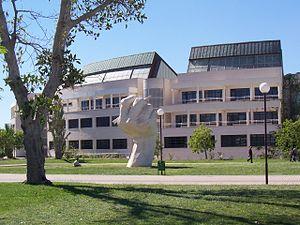
L'université d'Alicante a pris en octobre 1979 la structure officielle de Centre d'études universitaires, alors qu'elle avait commencé à fonctionner dès 1968.